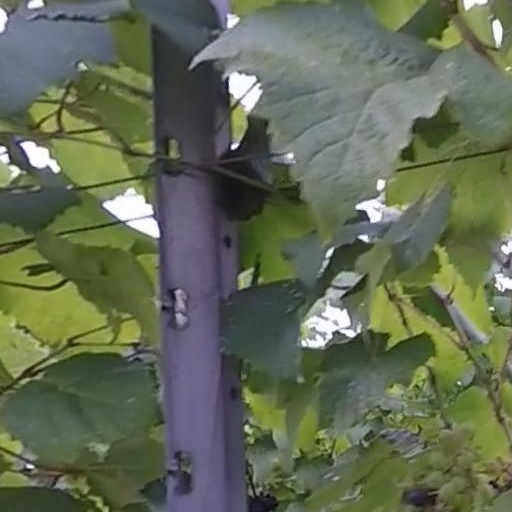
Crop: grape